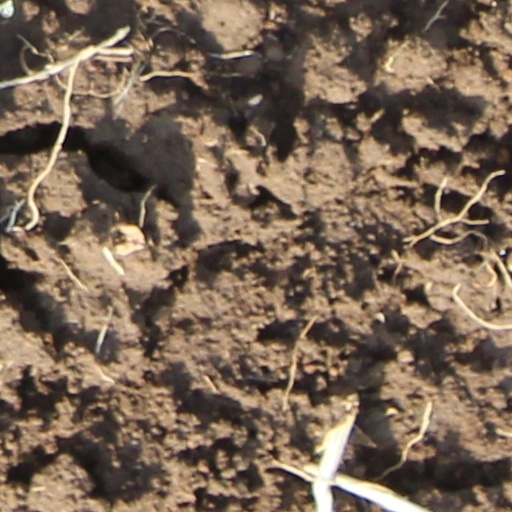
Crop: wheat